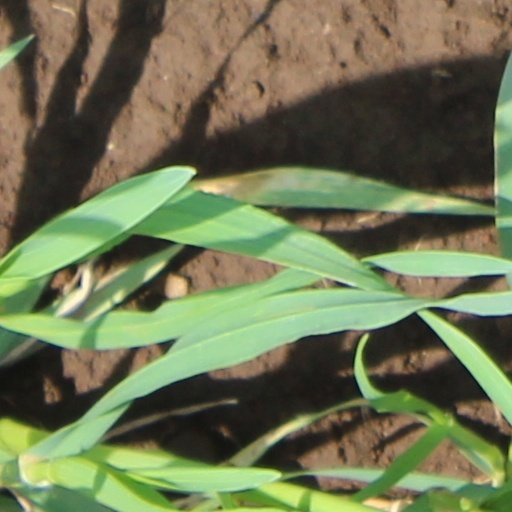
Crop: wheat